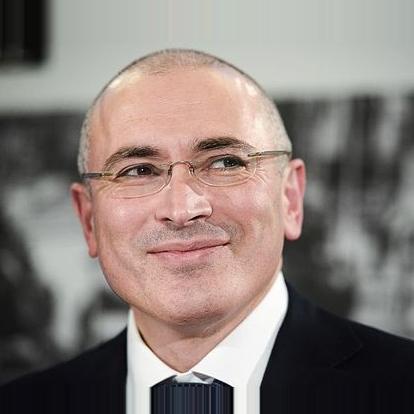
Age: 49